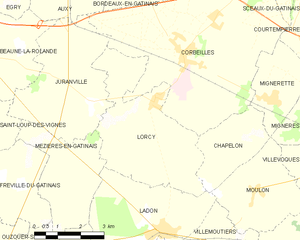
Lorcy est une commune française, située dans le département du Loiret en région Centre-Val de Loire.